Corn mummy

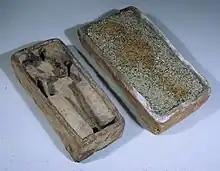
Germinating Osiris, Late Period, Metropolitan Museum of Art

They seem to have been buried as part of certain festivals such as Khoiak. They were also buried in tombs as part of funerary paraphernalia, with a notable example being found in the tomb of Horemheb, KV57, in the Valley of the Kings.